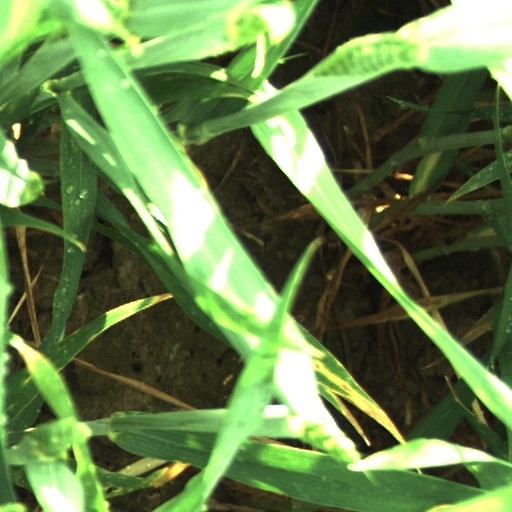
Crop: wheat